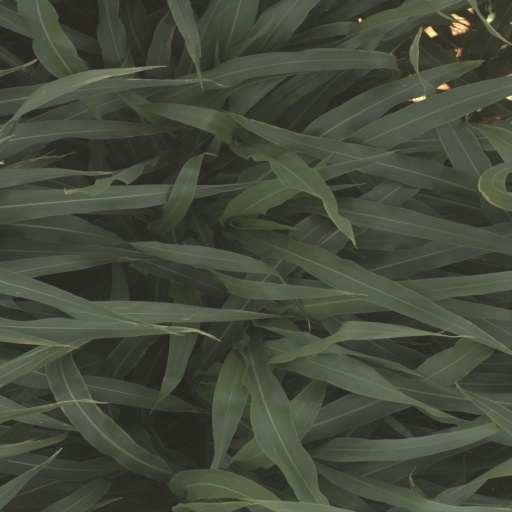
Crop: sorghum